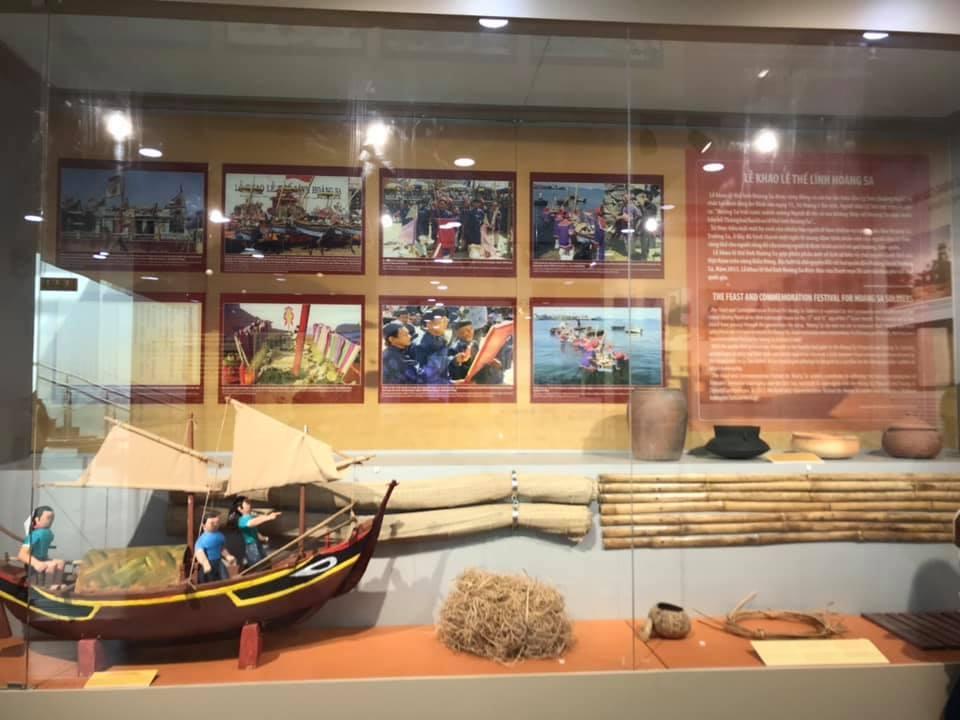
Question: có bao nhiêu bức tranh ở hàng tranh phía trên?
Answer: có bốn bức tranh ở hàng tranh phía trên